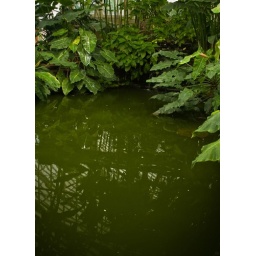
A green water pond in the Garfield Conservatory in Chicago IL.